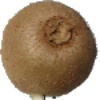
Label: kiwi